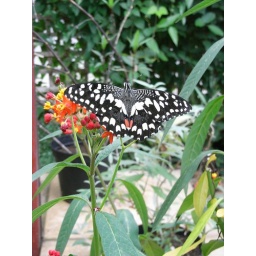
From the butterfly house at Stratford upon Avon